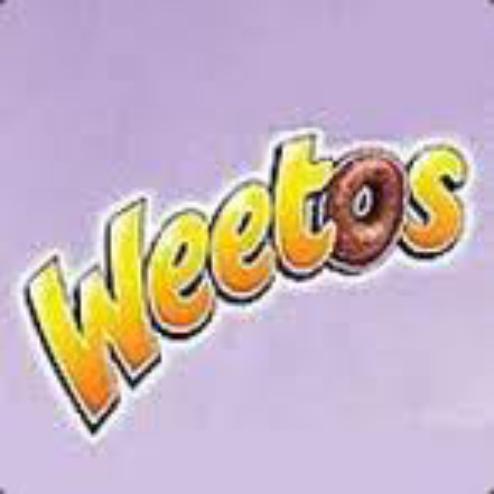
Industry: Food